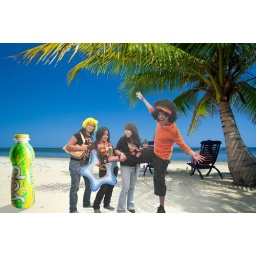
Relaxing under a palm tree on remote beach